Tom Swift and His Airship

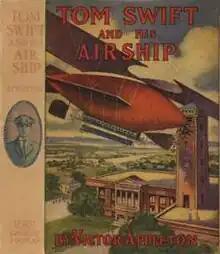

Tom Swift and His Airship, or, The Stirring Cruise of the Red Cloud, is Volume 3 in the original Tom Swift novel series published by Grosset & Dunlap.